P. J. Walker

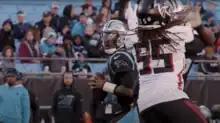
Walker playing the Atlanta Falcons in 2021

On March 25, 2020, Walker signed a two-year contract with the Panthers worth up to $1.5 million, reuniting him with former Temple head coach Matt Rhule. On October 29, 2020, Walker came in for the Panthers during the third quarter against the Atlanta Falcons after an injury to Teddy Bridgewater. When playing, Walker only threw one pass completion for three yards to Robby Anderson in his four pass attempts and was benched once Bridgewater was ready to play again. After Bridgewater injured his right knee in the fourth quarter of the Panthers' Week 10 game against the Tampa Bay Buccaneers, Walker finished the game, throwing for two completions and 12 yards. With Bridgewater remaining injured, Walker made his first NFL start the following week against the Detroit Lions, throwing for 258 yards, one touchdown, and two interceptions in a 20–0 win.